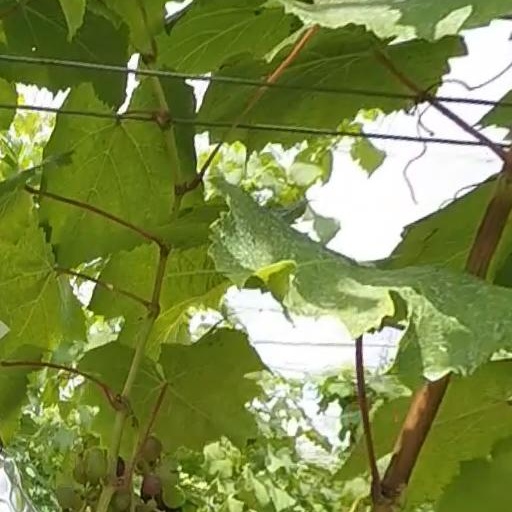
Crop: grape